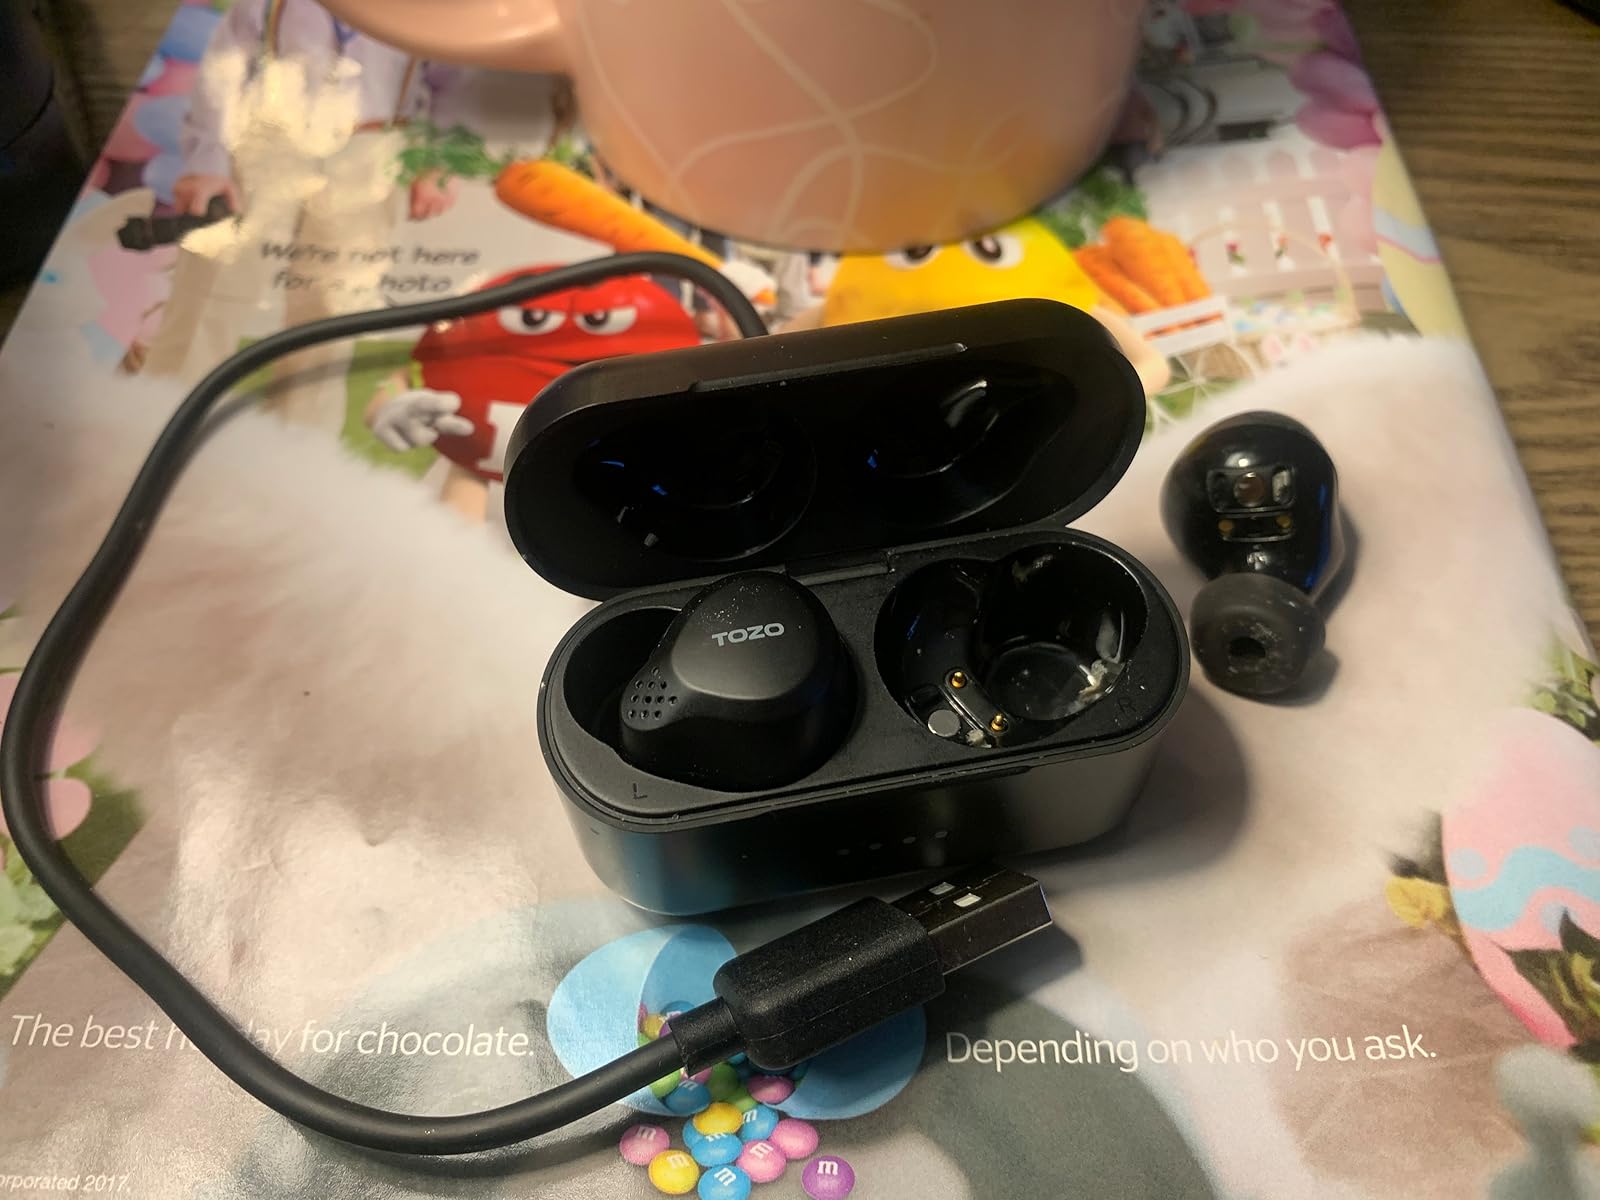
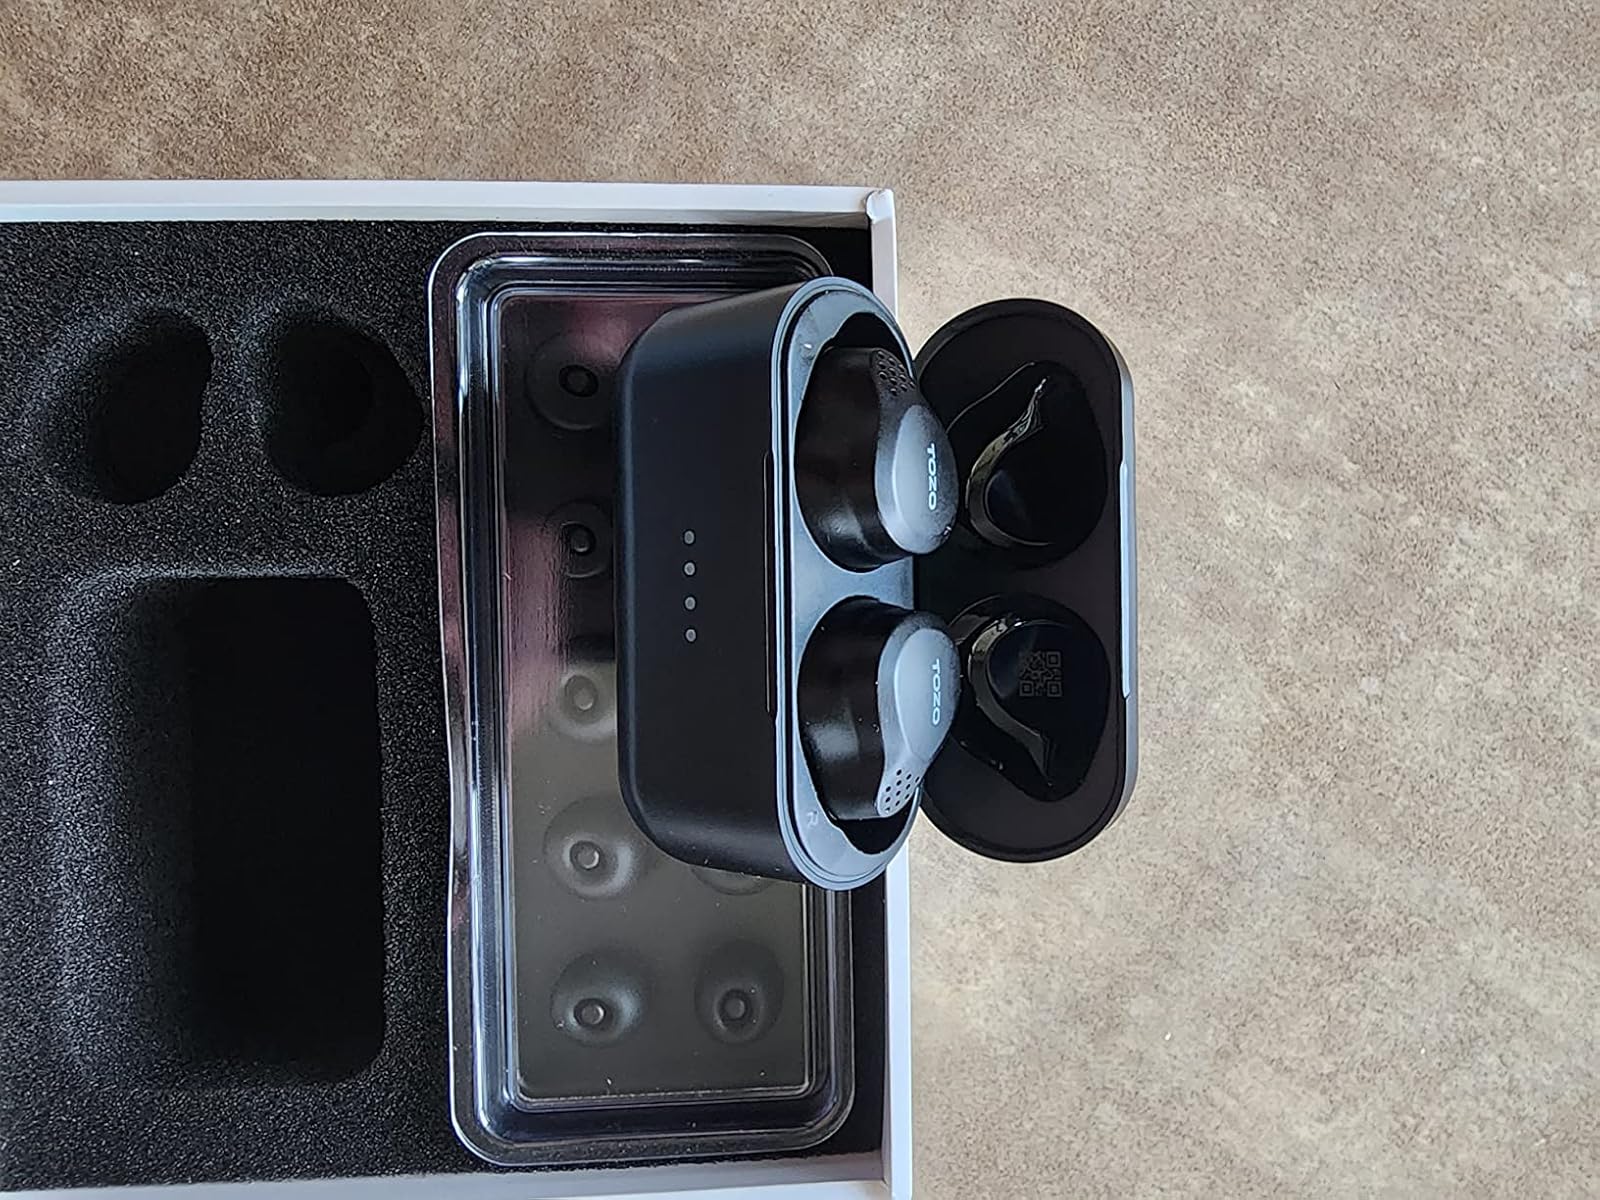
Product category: earbuds
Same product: yes